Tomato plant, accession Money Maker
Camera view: tilt-top (135 deg); turntable rotation: 300 degrees
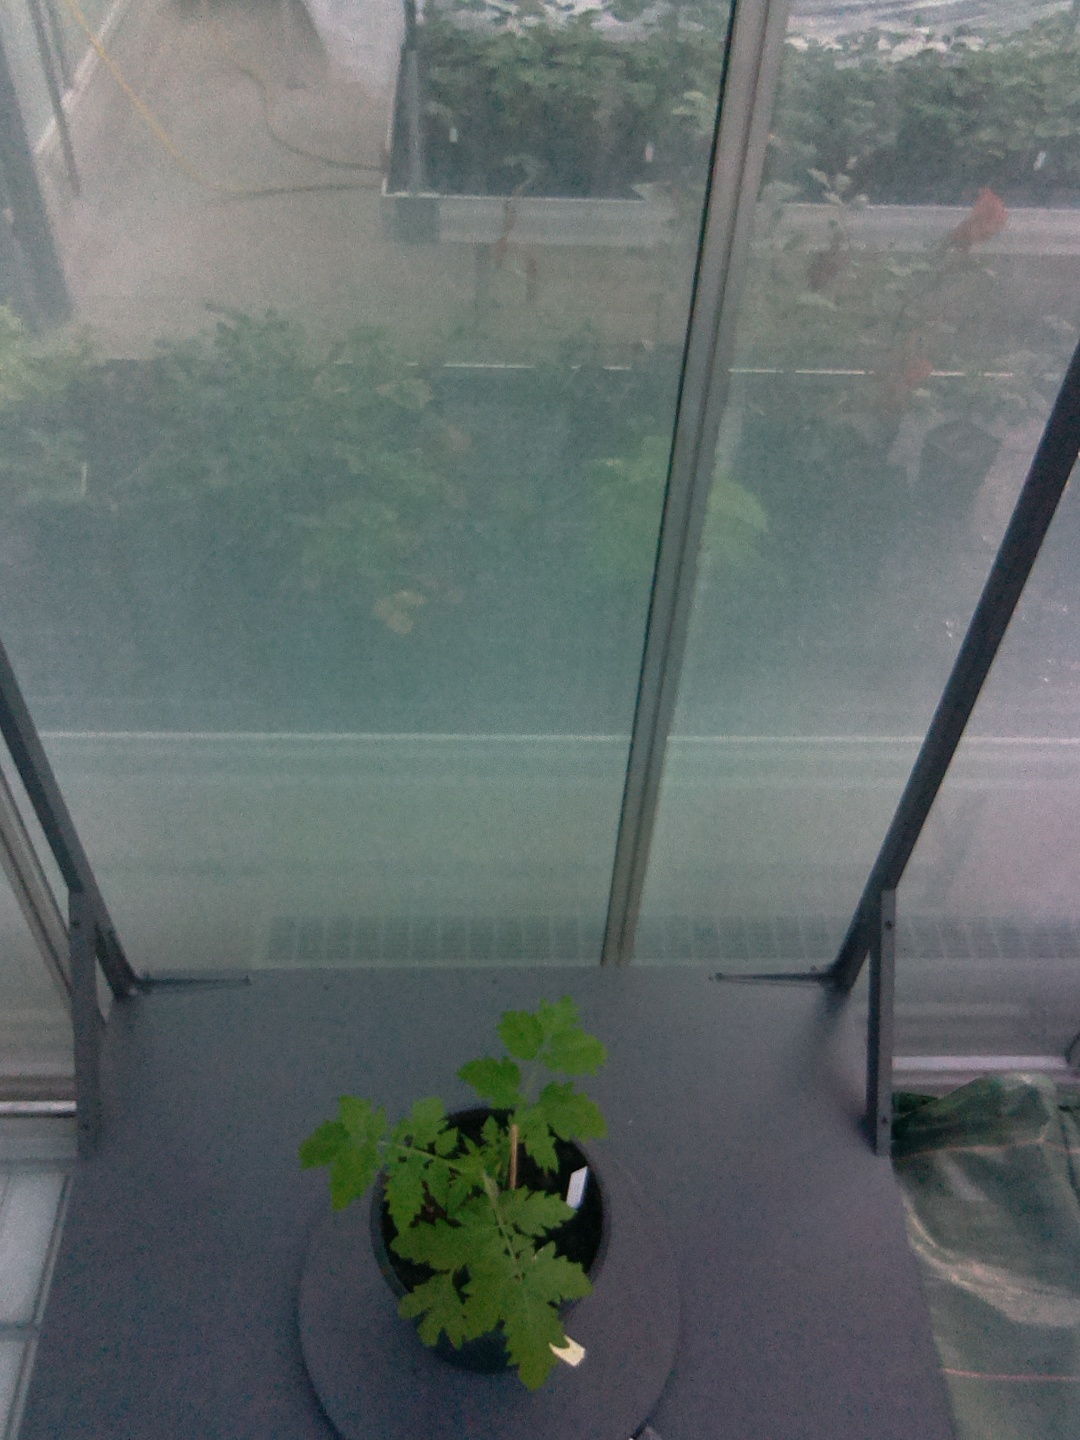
BBCH growth stage 13: 6 of true leaves visible